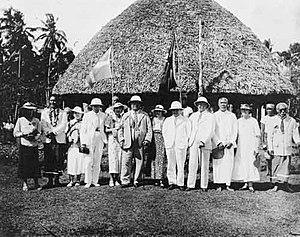
Taisi Olaf Frederick Nelson, mieux connu sous le nom d’Olaf Nelson, né le 24 février 1883 à Safune sur l'île de Savaii aux Samoa et mort le 28 février 1944 à Apia, est un homme d'affaires et homme politique samoan. Il est l'une des principales figures du Mau, le mouvement anticolonial pacifique samoan, à partir des années 1920.
Safune est un district villageois traditionnel, situé sur la côte nord centrale de l'île de Savai'i, aux Samoa.